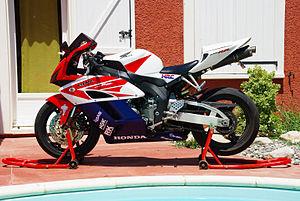
Honda CBR 1000 RR Fireblade Année:2004
La Honda CBR est un modèle de moto sportive, construite par le 1ᵉʳ constructeur mondiale de moto. La firme japonaise Honda décline ce modèle en différentes cylindrées, allant de 125 à 1 100 cm³.